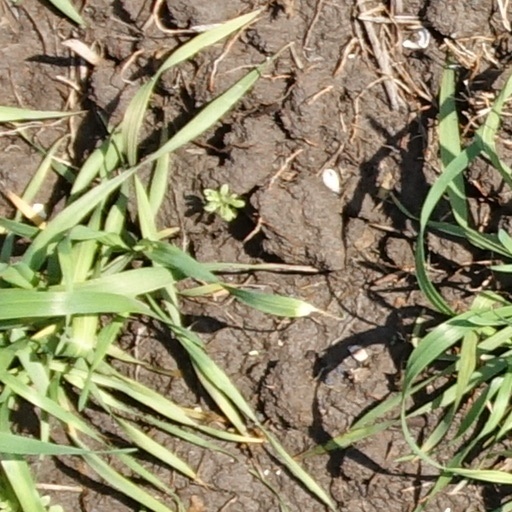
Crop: wheat